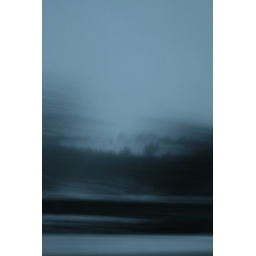
Taken from the window of my car early in the morning on a snow day.